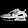
Label: Sneaker